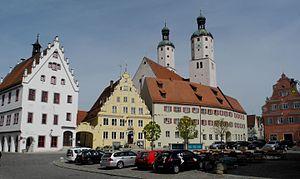
Wemding est une ville Allemande dans le district de Souabe, dans l'arrondissement de Danube-Ries. Elle est située au bord de l'astroblème de Ries qui est né par l'impact d'une météorite.